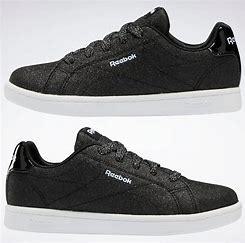
Brand: Reebok
Model: Royal Complete CLN 2